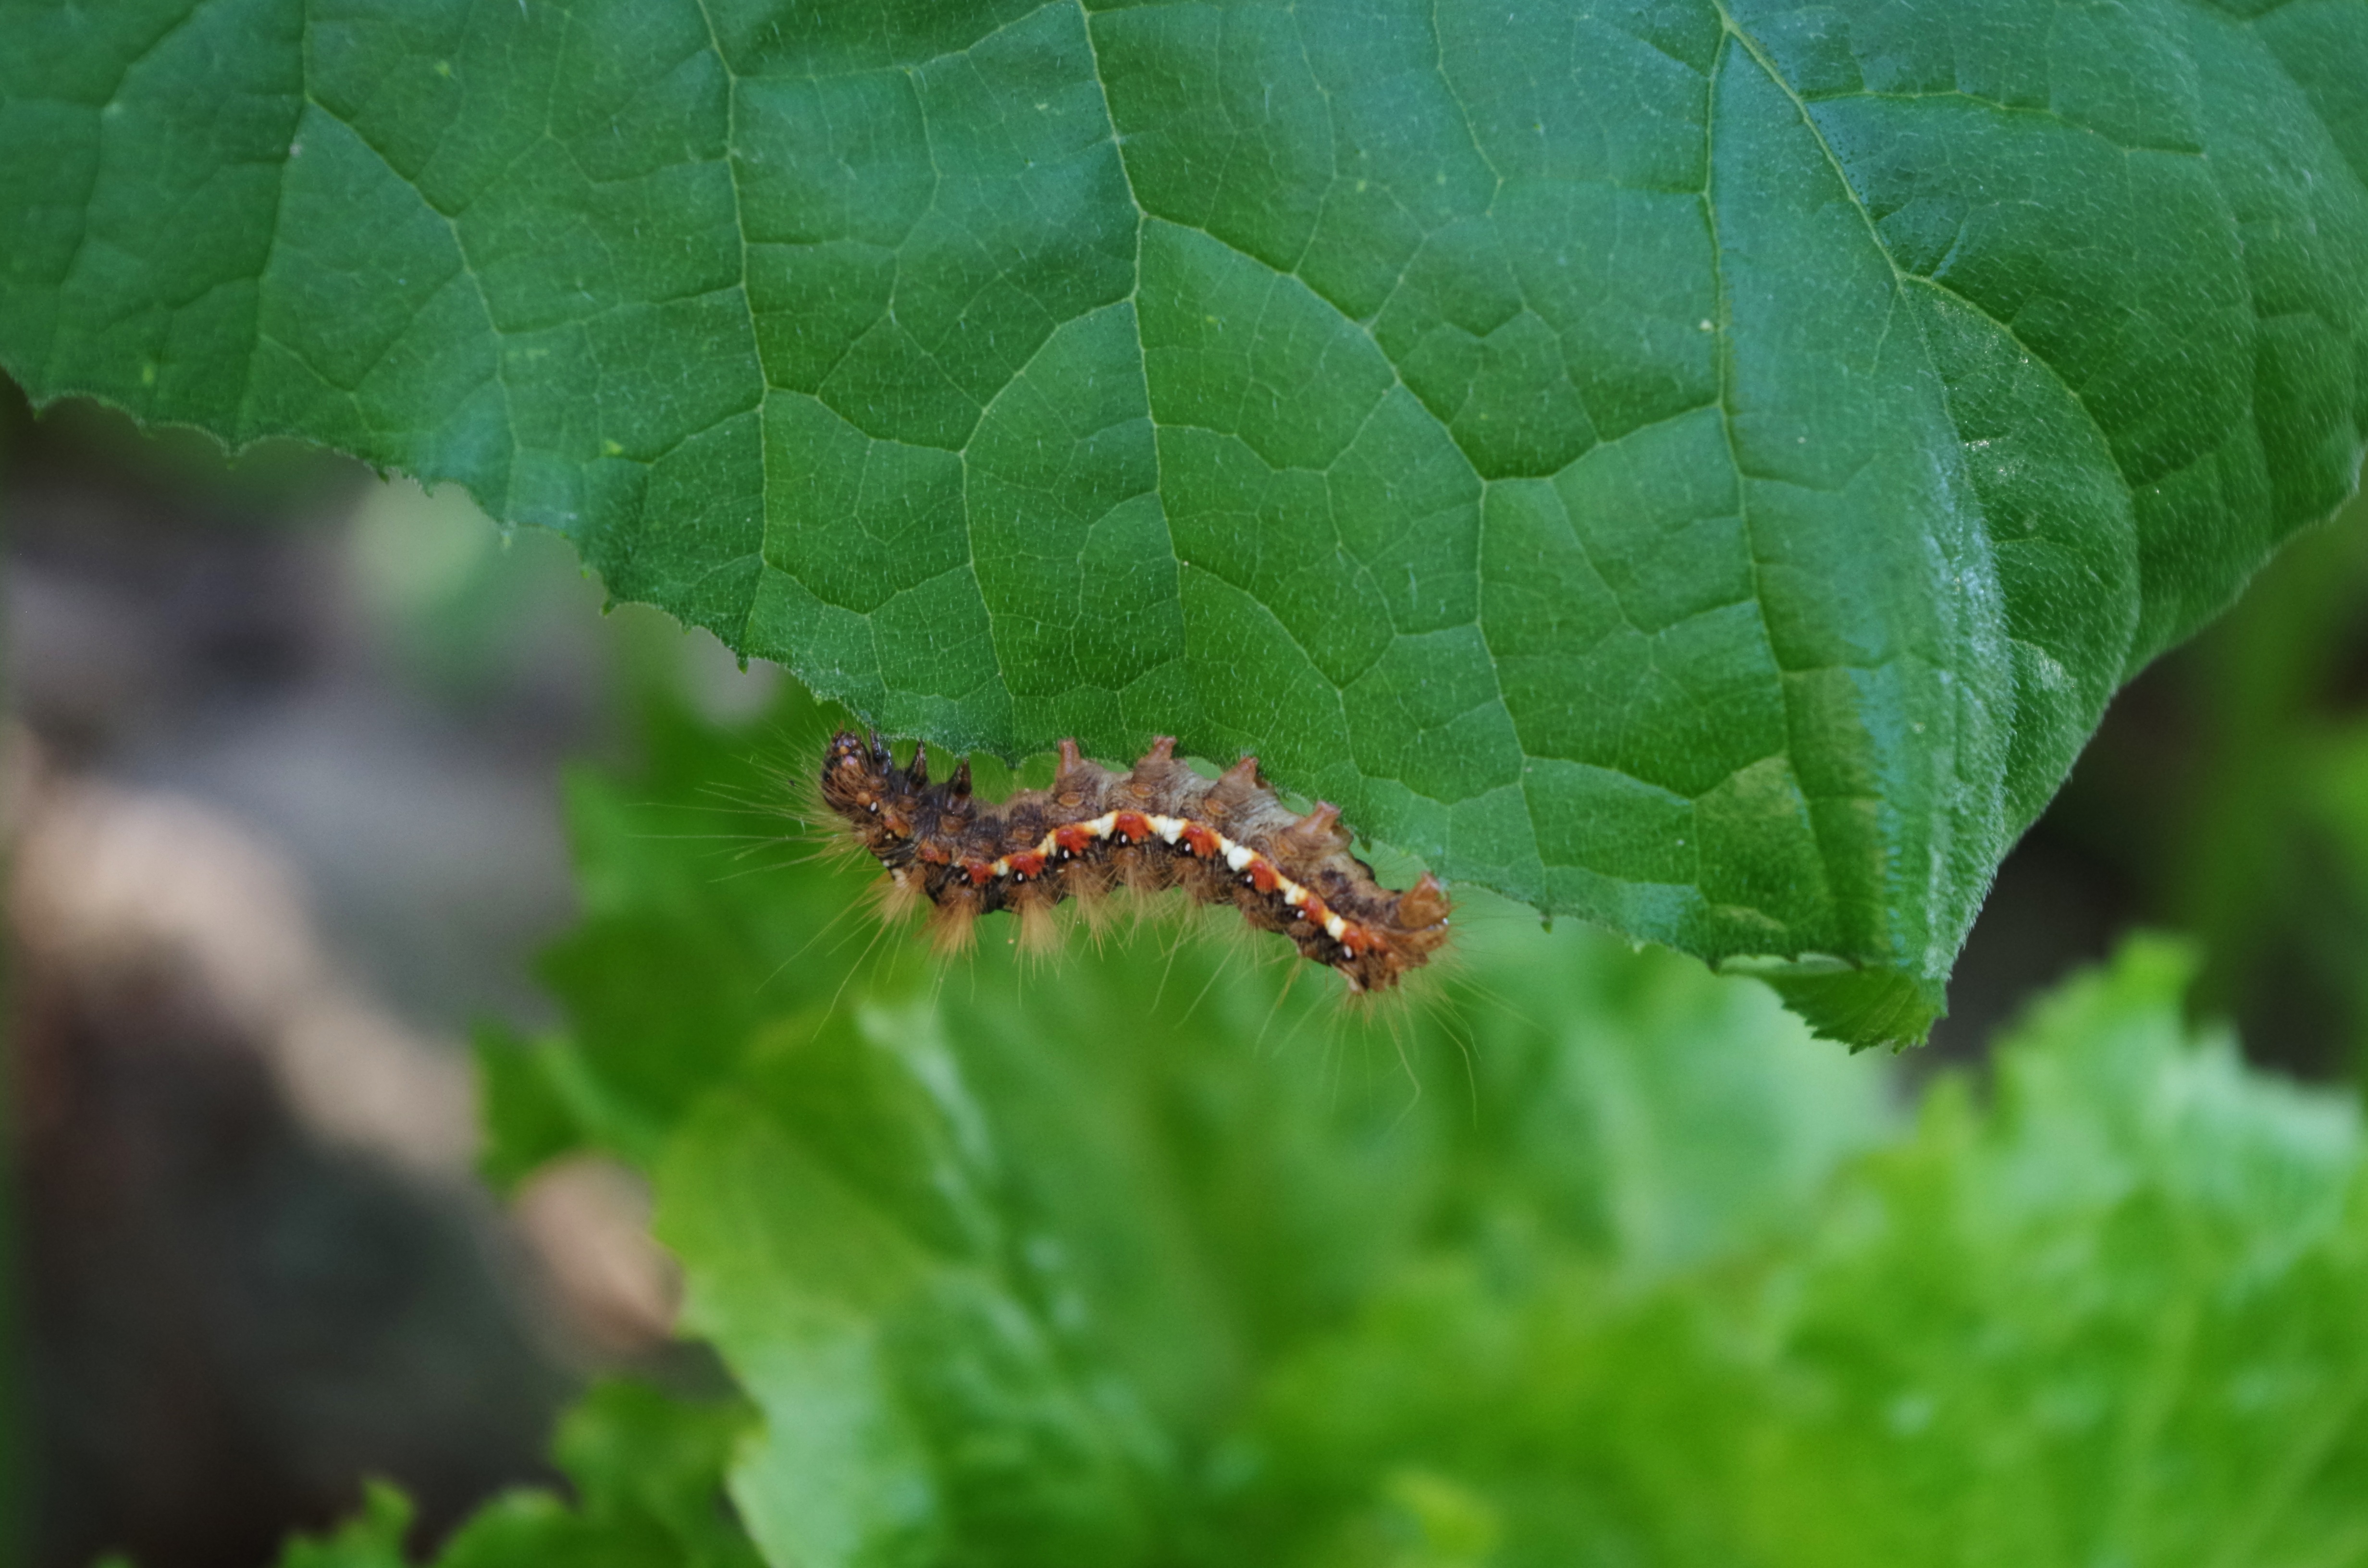
nature, photography, leaf, flower, green, insect, fauna, invertebrate, caterpillar, close up, hairy, larva, macro photography, on a sheet, moths and butterflies